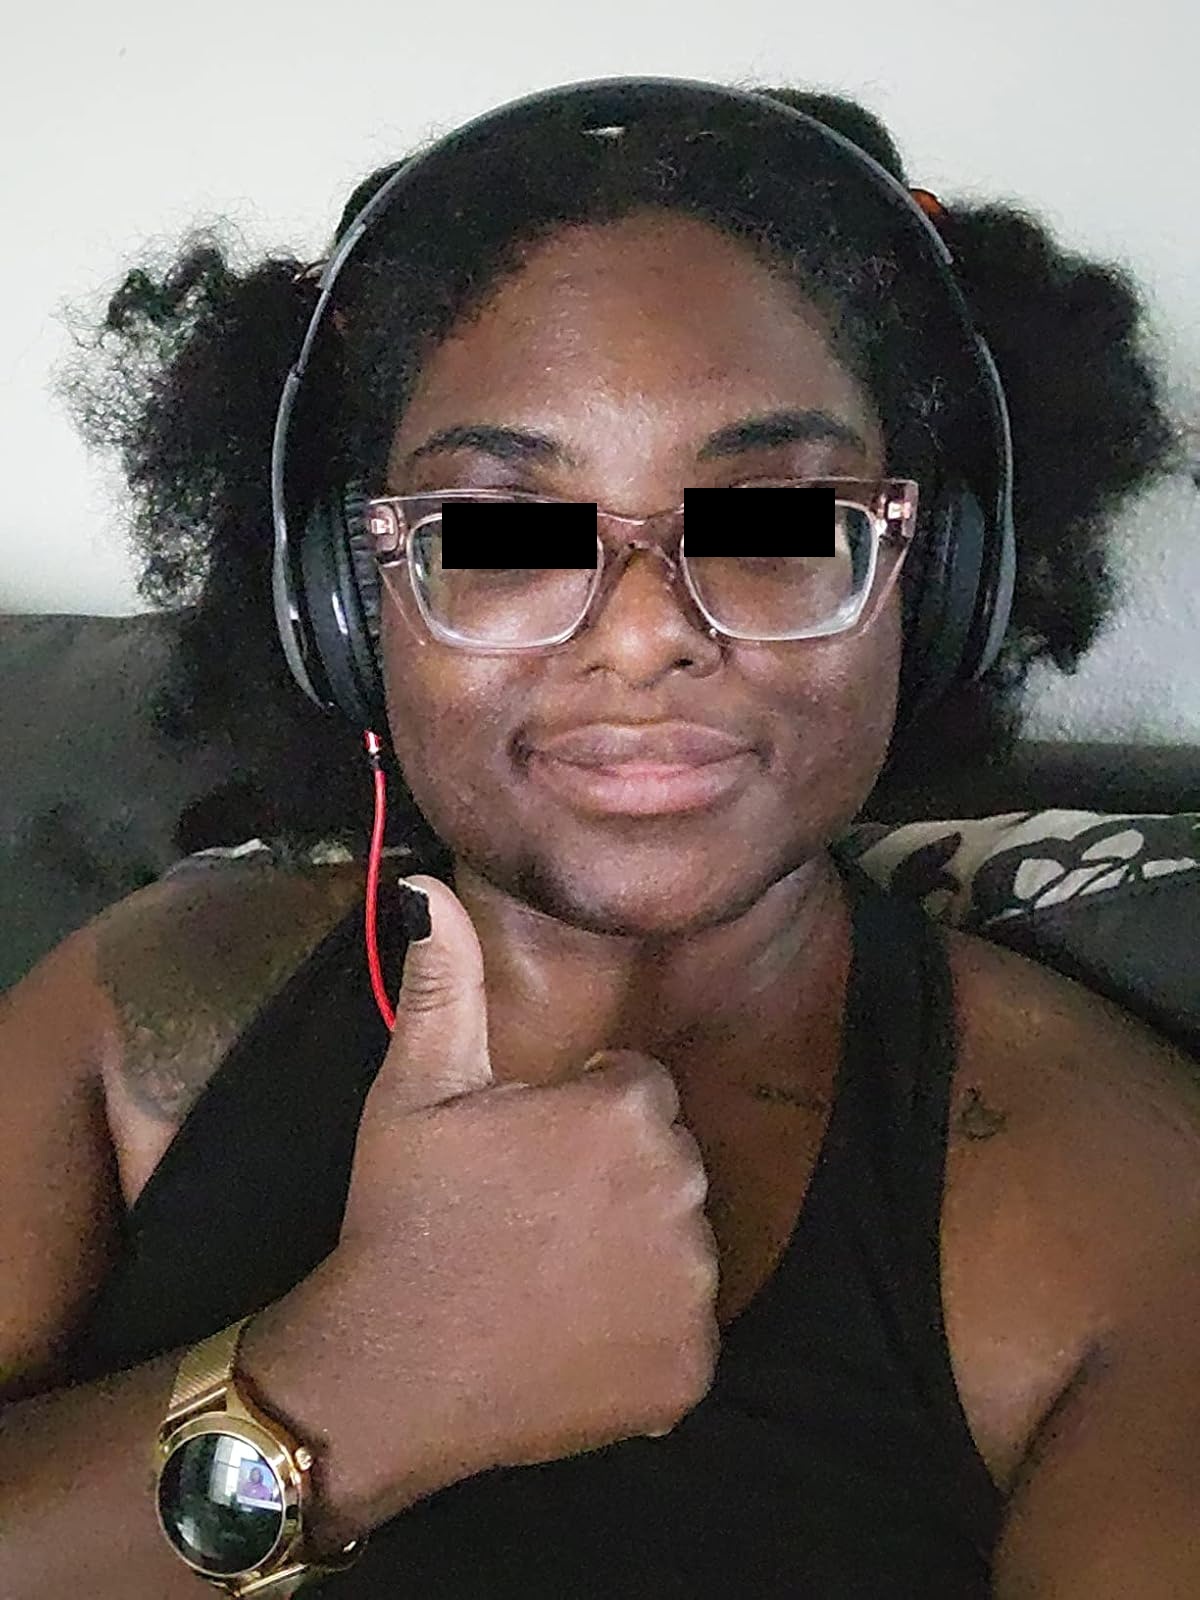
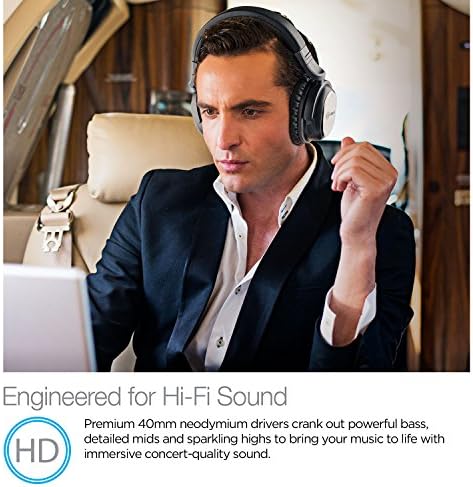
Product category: headphones
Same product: no